Asim Zeneli

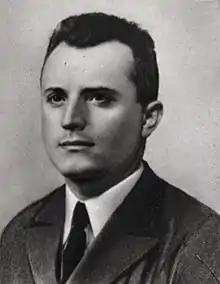

Asim Zeneli (3 May 1916 – 2 July 1943) was an Albanian partisan during World War II. His death against Italian troops in 1943 in Mezhgoran became a rallying point for the National Liberation Movement (LANÇ). Posthumously he was awarded the highest honor of the country, Hero of the People.